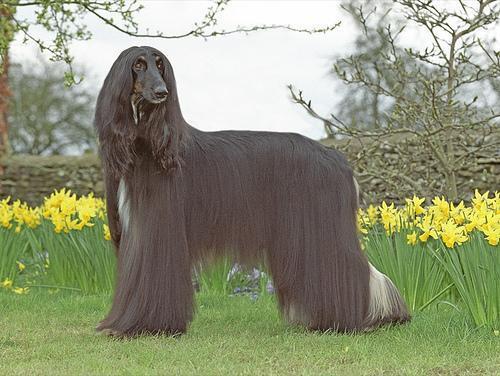
Afghan_hound